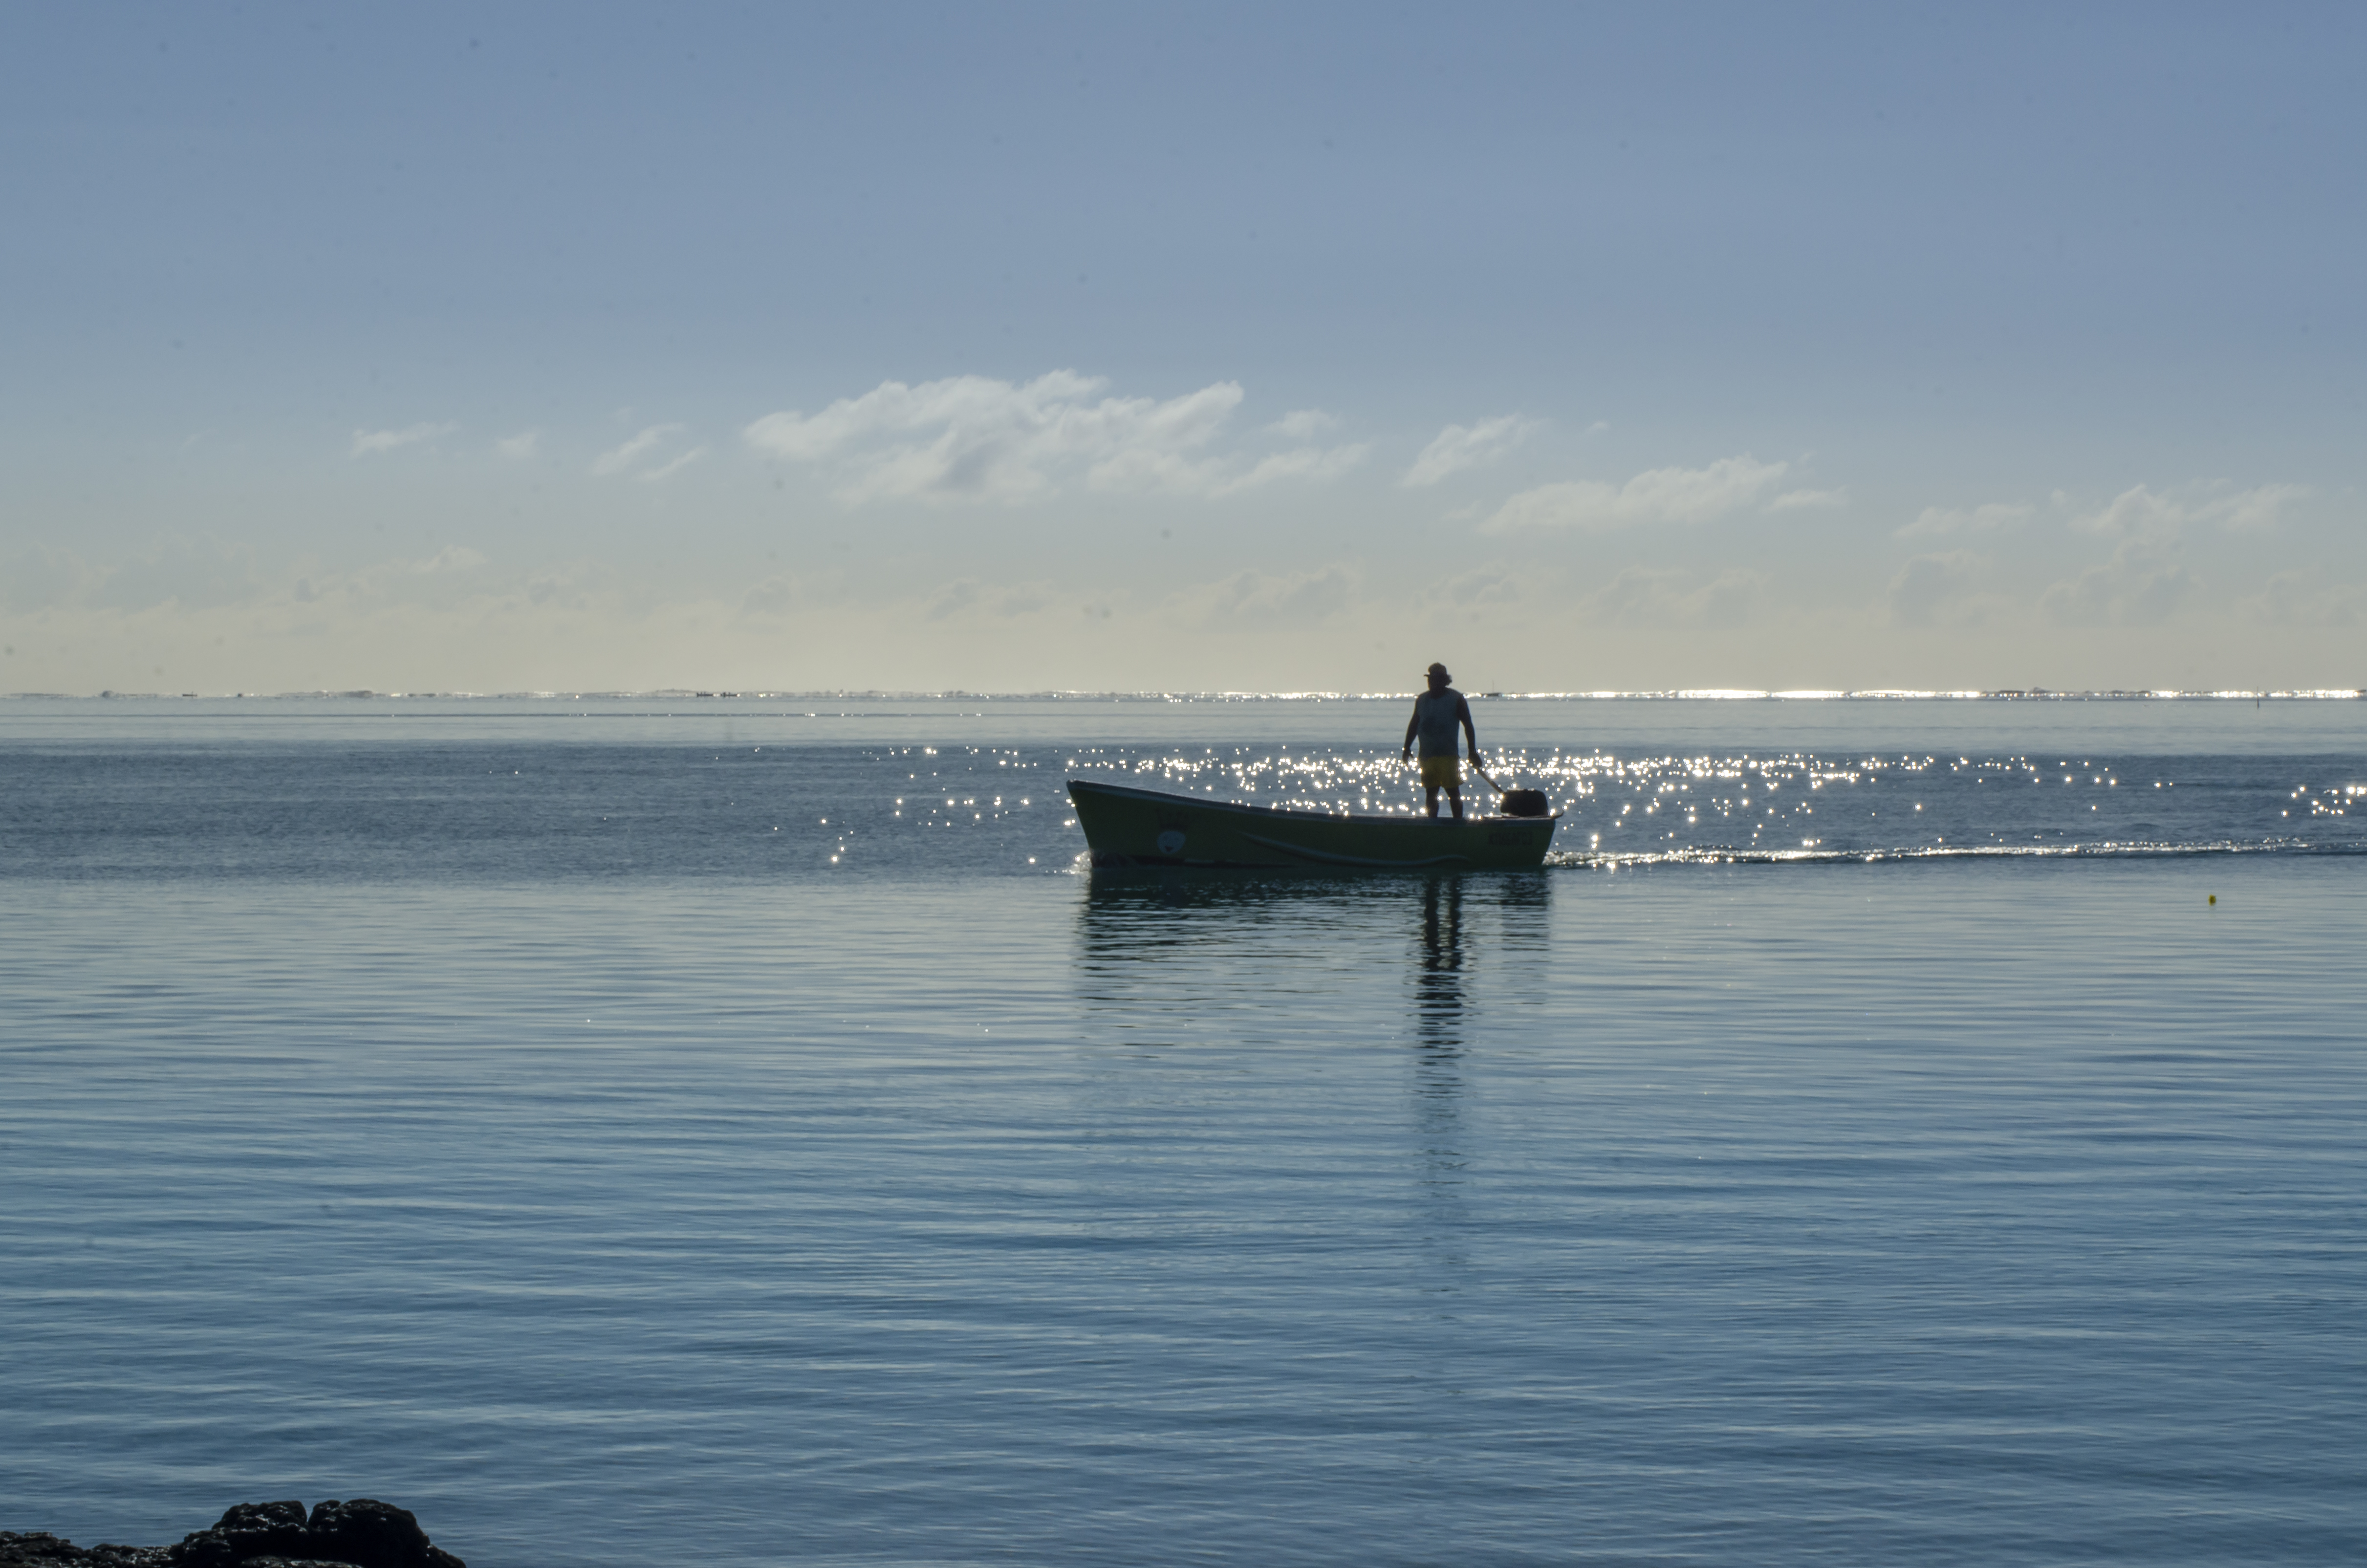
boat, island, sea, tropical, fisherman, water, sky, water transportation, ocean, horizon, calm, vehicle, morning, cloud, boating, wave, coast, reflection, evening, beach, vacation, lake, sound, wind wave, river, watercraft rowing, watercraft, tourism